Bengaluru Pete

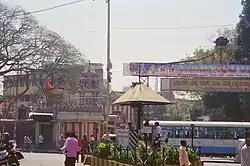
The ancient Hanuman temple built by Kempegowdas at the Avenue road crossing

Temples and lakes were planned and residential layouts, or agraharas (residential areas of Brahmins), around each temple were built during the rule of Kempegowda I, in and around the Pete, which along with the mud fort built by him, changed Bengaluru from a village to a centre of culture based on the Hindu religion. These developments were fashioned in the tradition of the Vijayanagara cities. The montage of bazaars, temple complexes and agraharams in and around the Pete got a further fillip during the rule of Kempegowda II, who built four cardinal towers setting limits for the growth of the Bengaluru pete. But the growth of Bengaluru has far outstripped these limits several-fold.